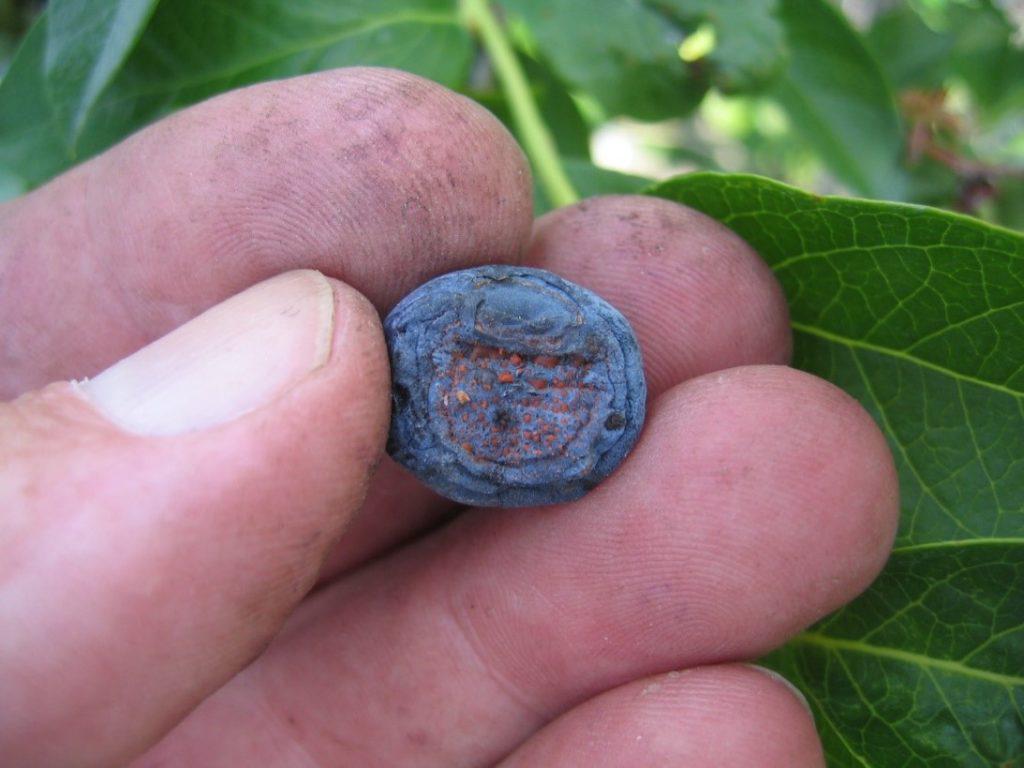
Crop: blueberry
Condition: anthracnose